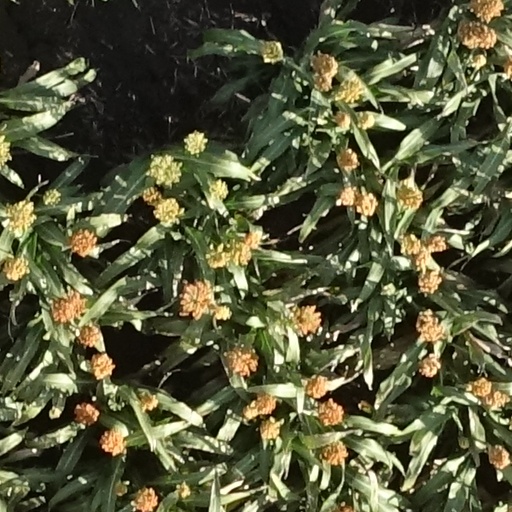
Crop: sorghum